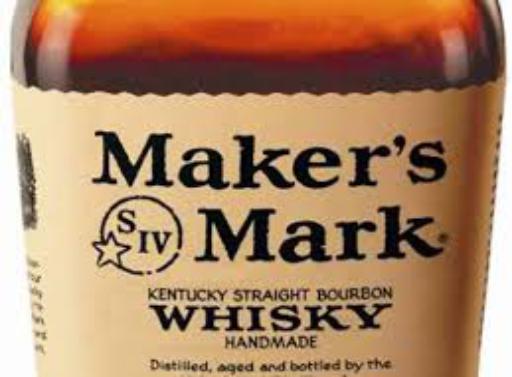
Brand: Maker's Mark
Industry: Food